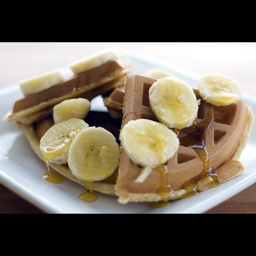
A plate of fruit waffles on a table.
Waffles that have banana slices and syrup on them.
banana slices sitting on top of some chocolate waffles
The breakfast is ready to be eaten at the table.
A plate of waffles covered in syrup and bananas.